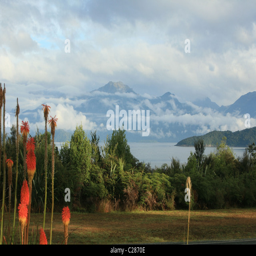
view to the range of mountains